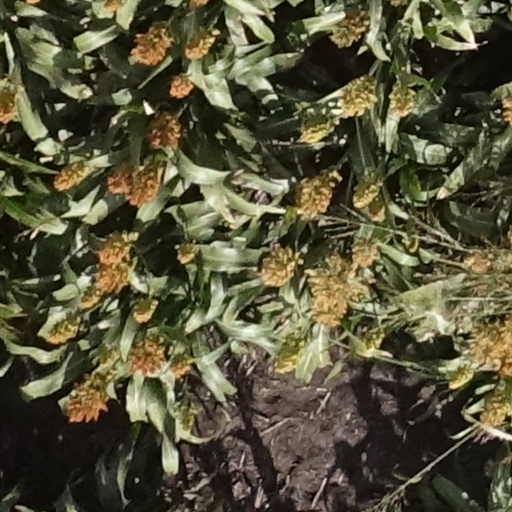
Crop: sorghum